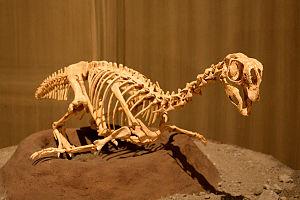
Conchoraptor est un genre éteint de dinosaures de la famille des oviraptoridés de la fin du Crétacé supérieur et vivait dans ce qui est maintenant la Mongolie.
Les Pennaraptora forment un clade d'animaux, créé par C. Foth en 2014, et défini comme le dernier ancêtre commun des dinosaures théropodes maniraptoriens Oviraptor philoceratops et Deinonychus antirrhopus, et du moineau domestique Passer domesticus, et de tous ses descendants.